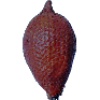
Label: Salak 1